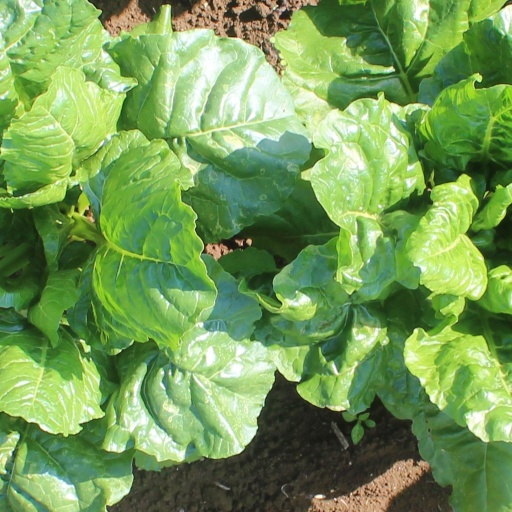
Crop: sugar beet